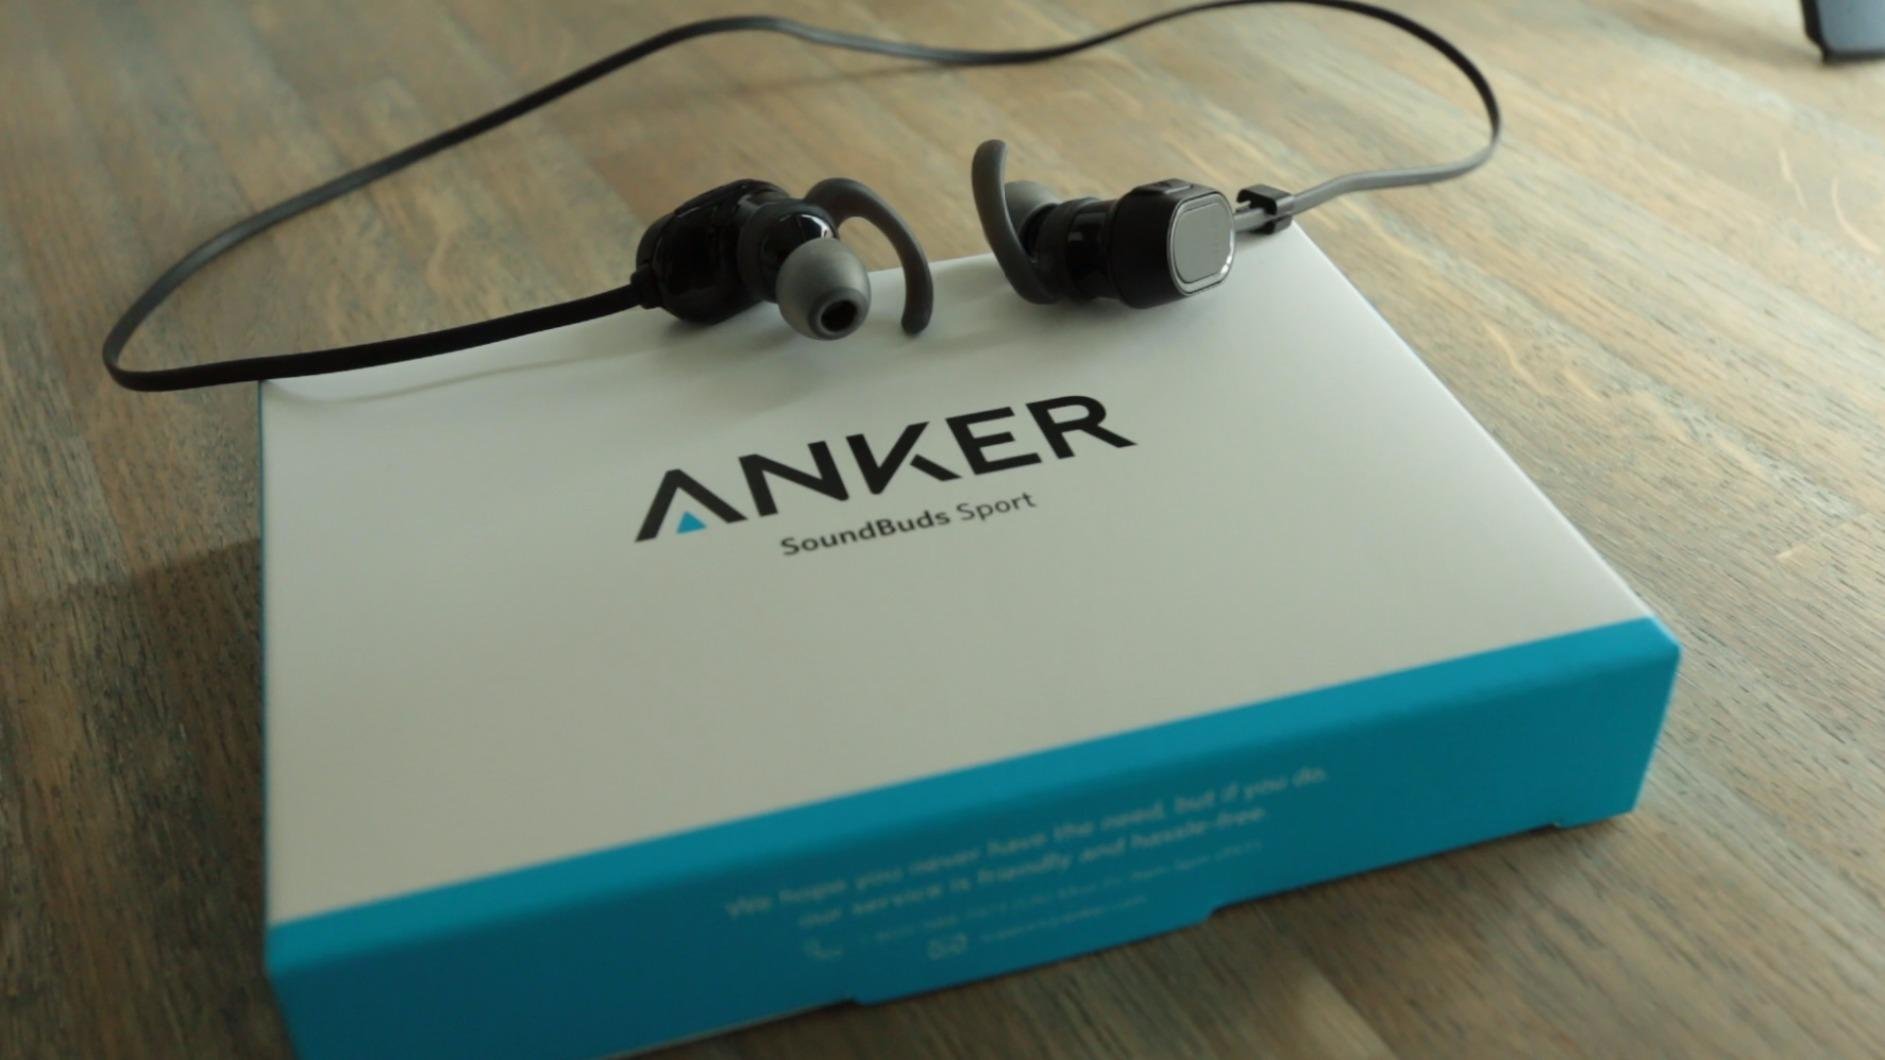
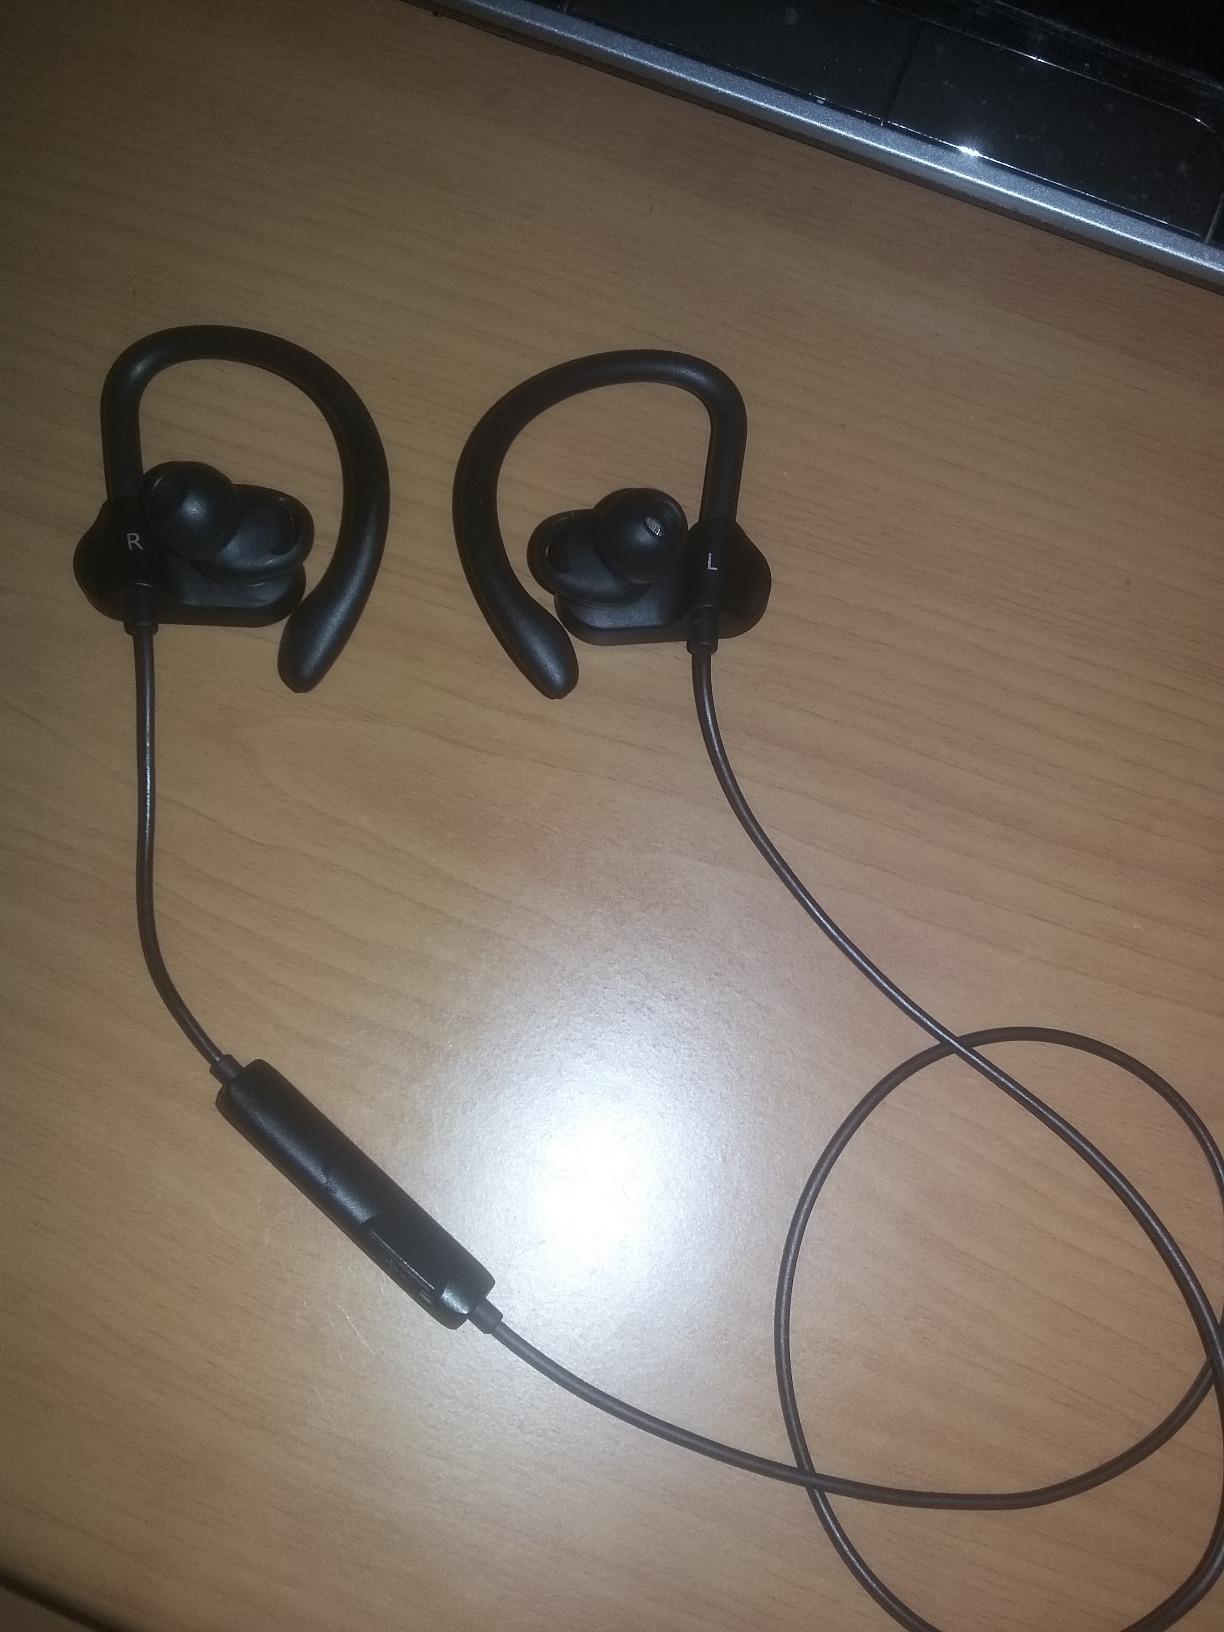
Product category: headphones
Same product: no